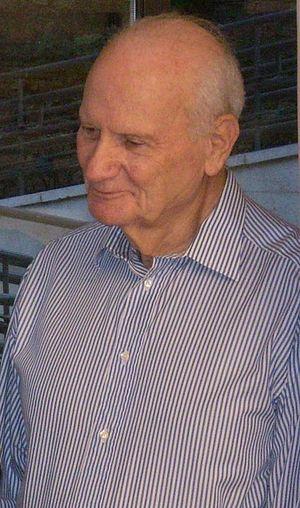
Meir Shamgar est le président de la Cour suprême d'Israël de 1983 à 1995.